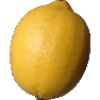
Label: Lemon 1